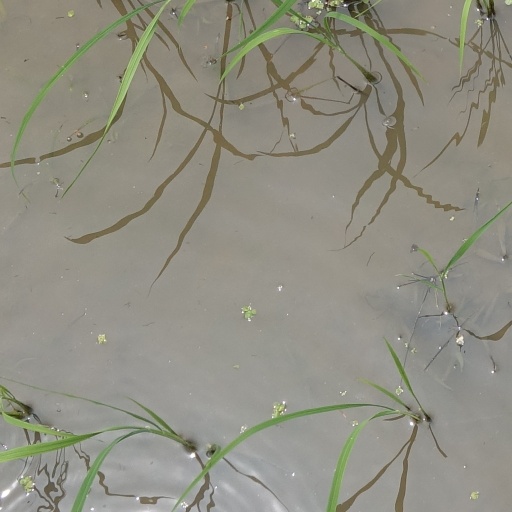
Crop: rice